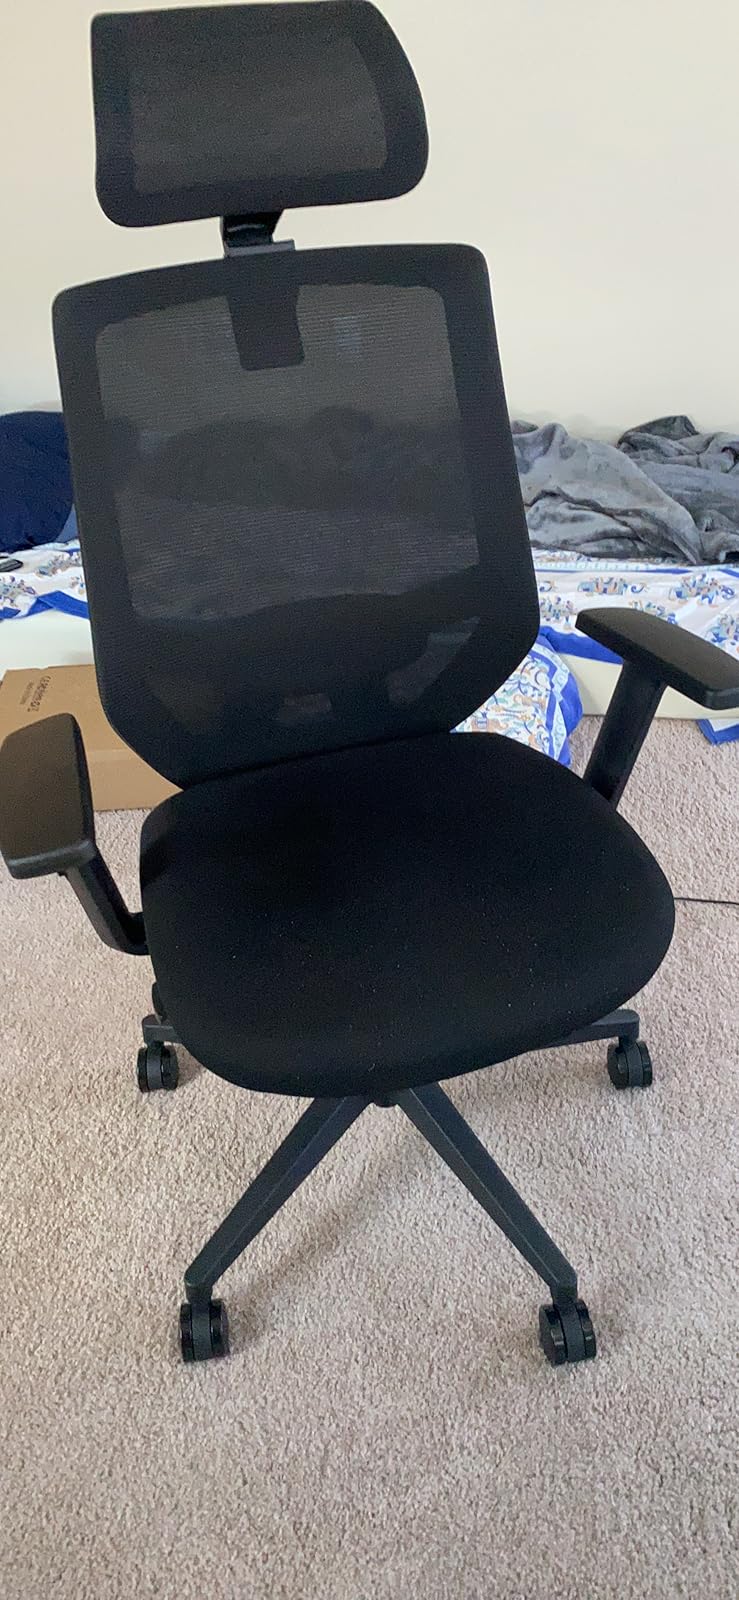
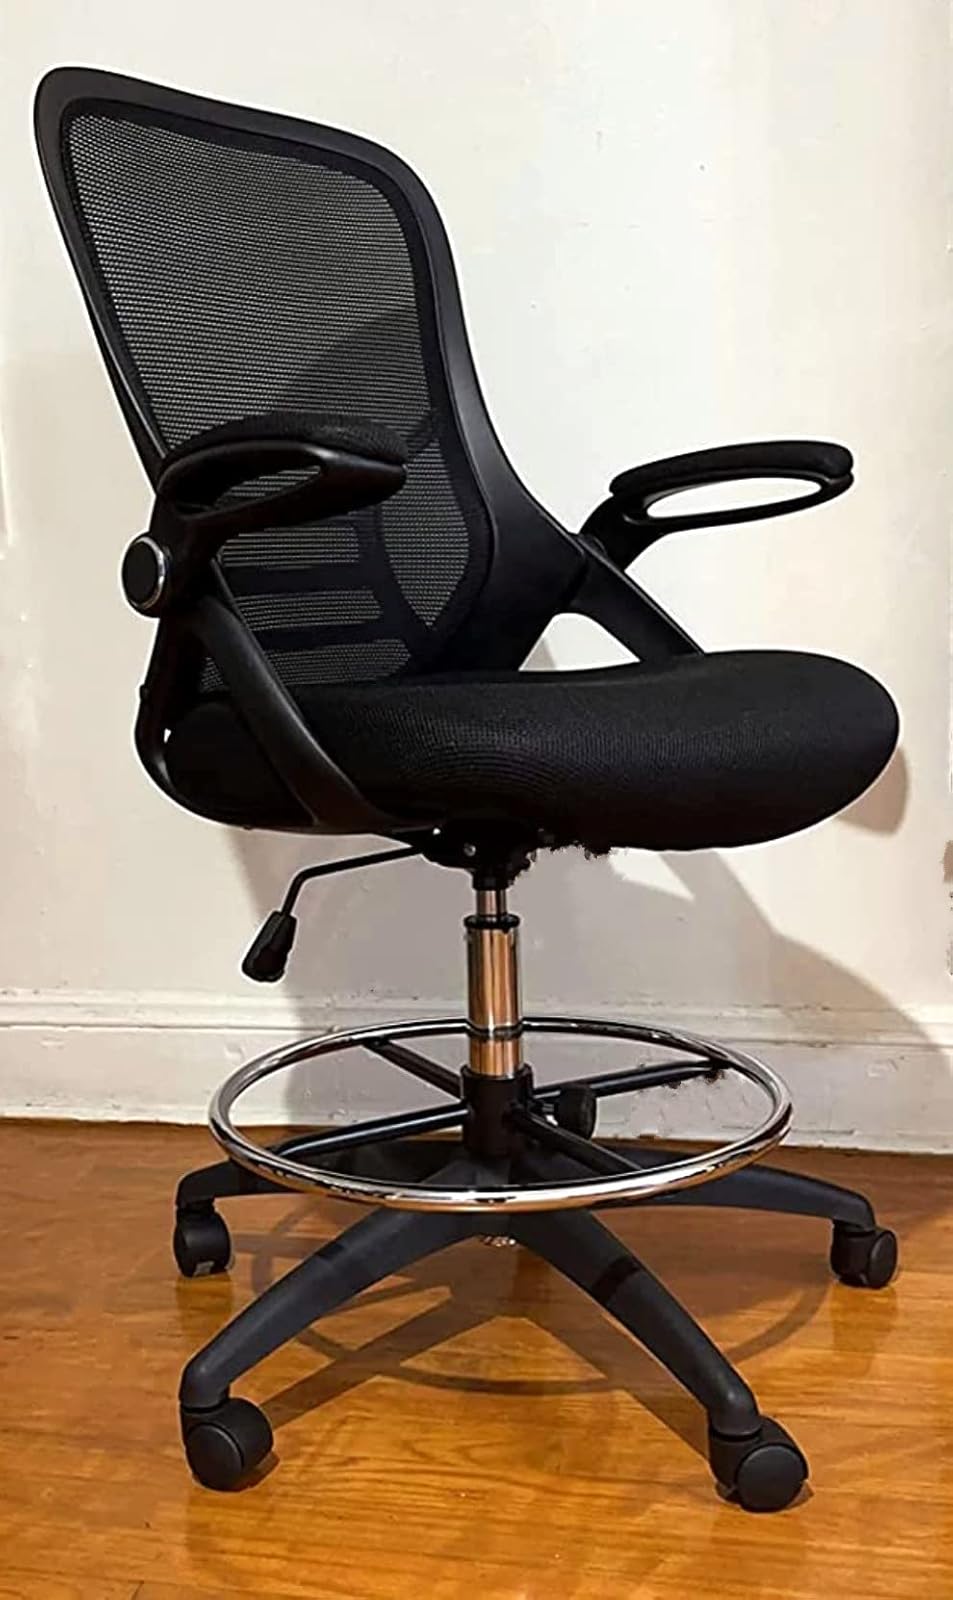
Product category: items_chair
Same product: no